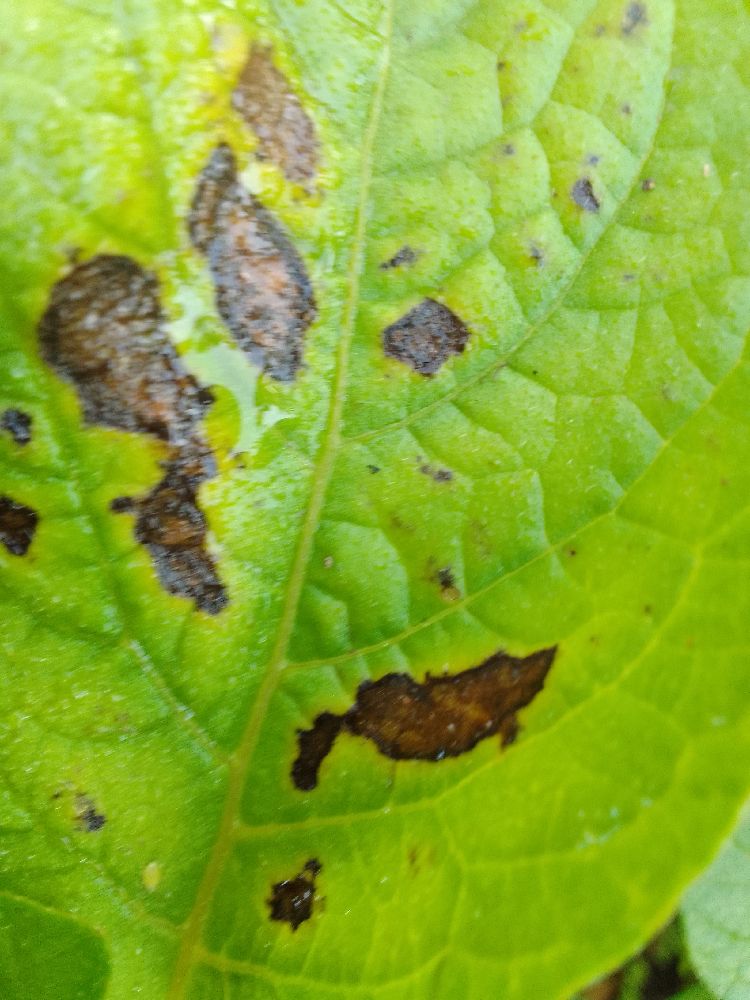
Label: Early blight